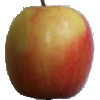
Label: Apple Pink Lady 1